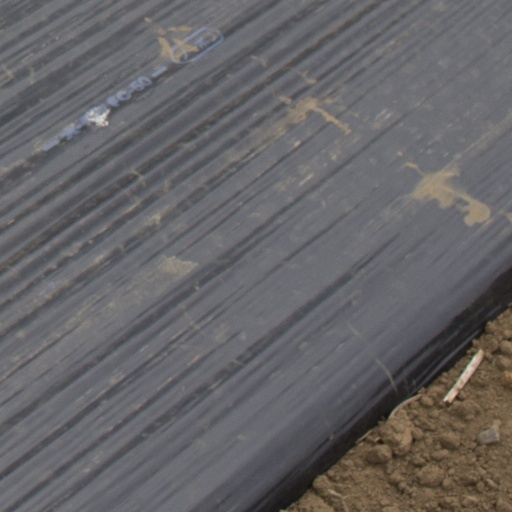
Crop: Jerusalem artichoke